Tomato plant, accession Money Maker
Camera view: horizontal (90 deg, fisheye); turntable rotation: 300 degrees
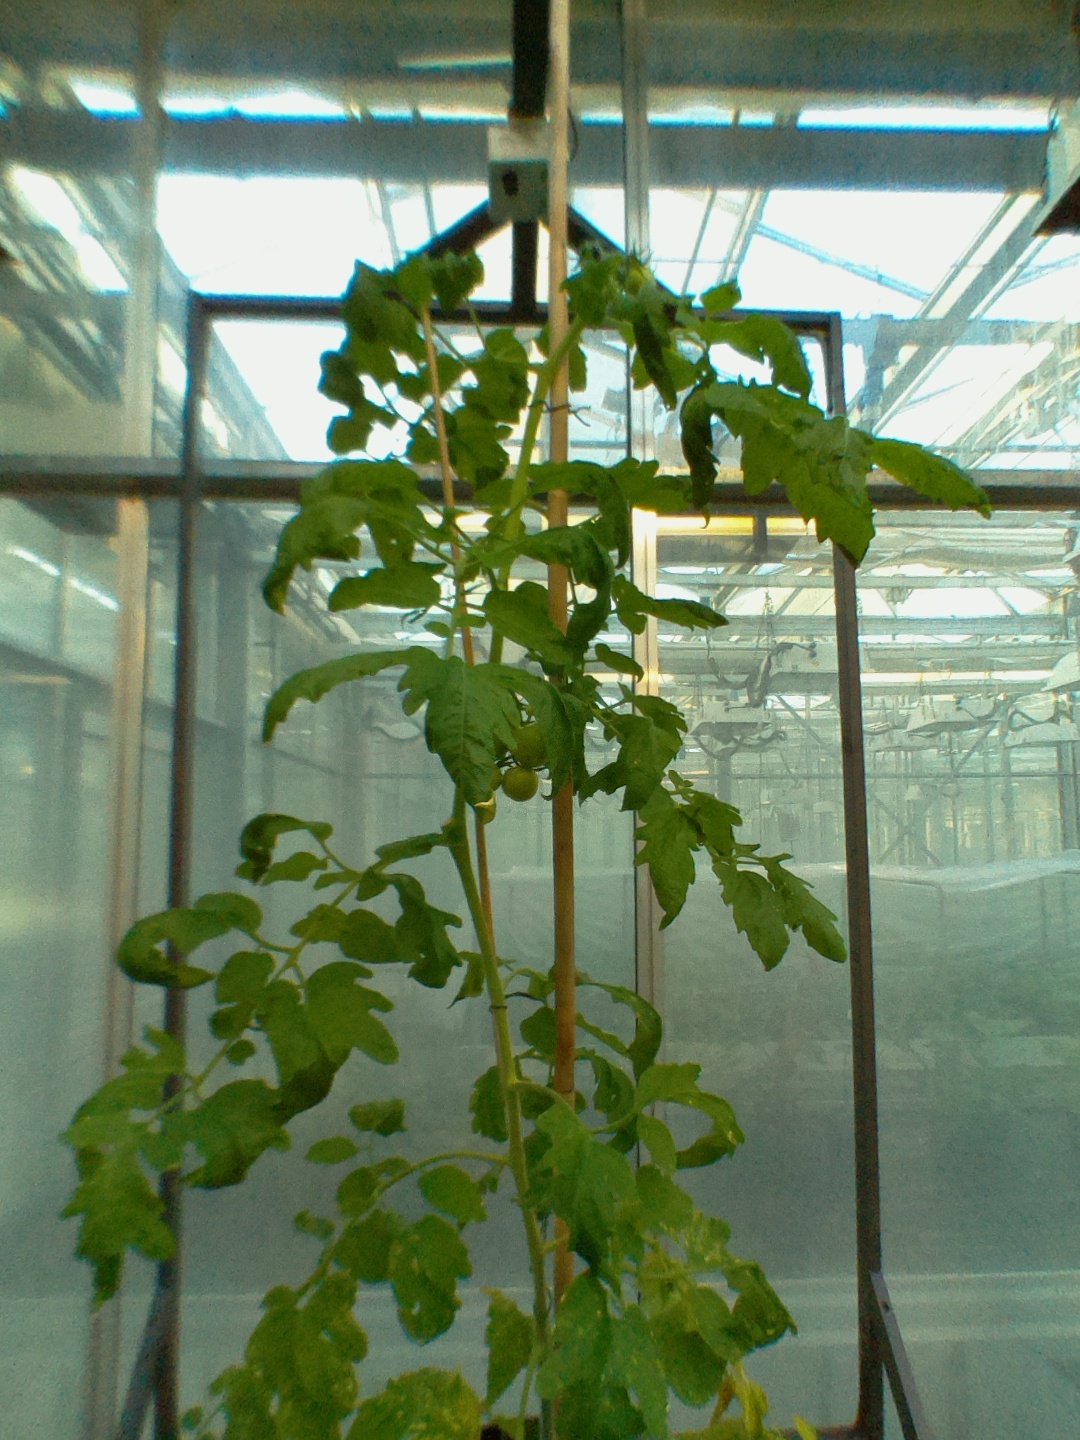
BBCH growth stage 72: 20%-30% of final fruit size